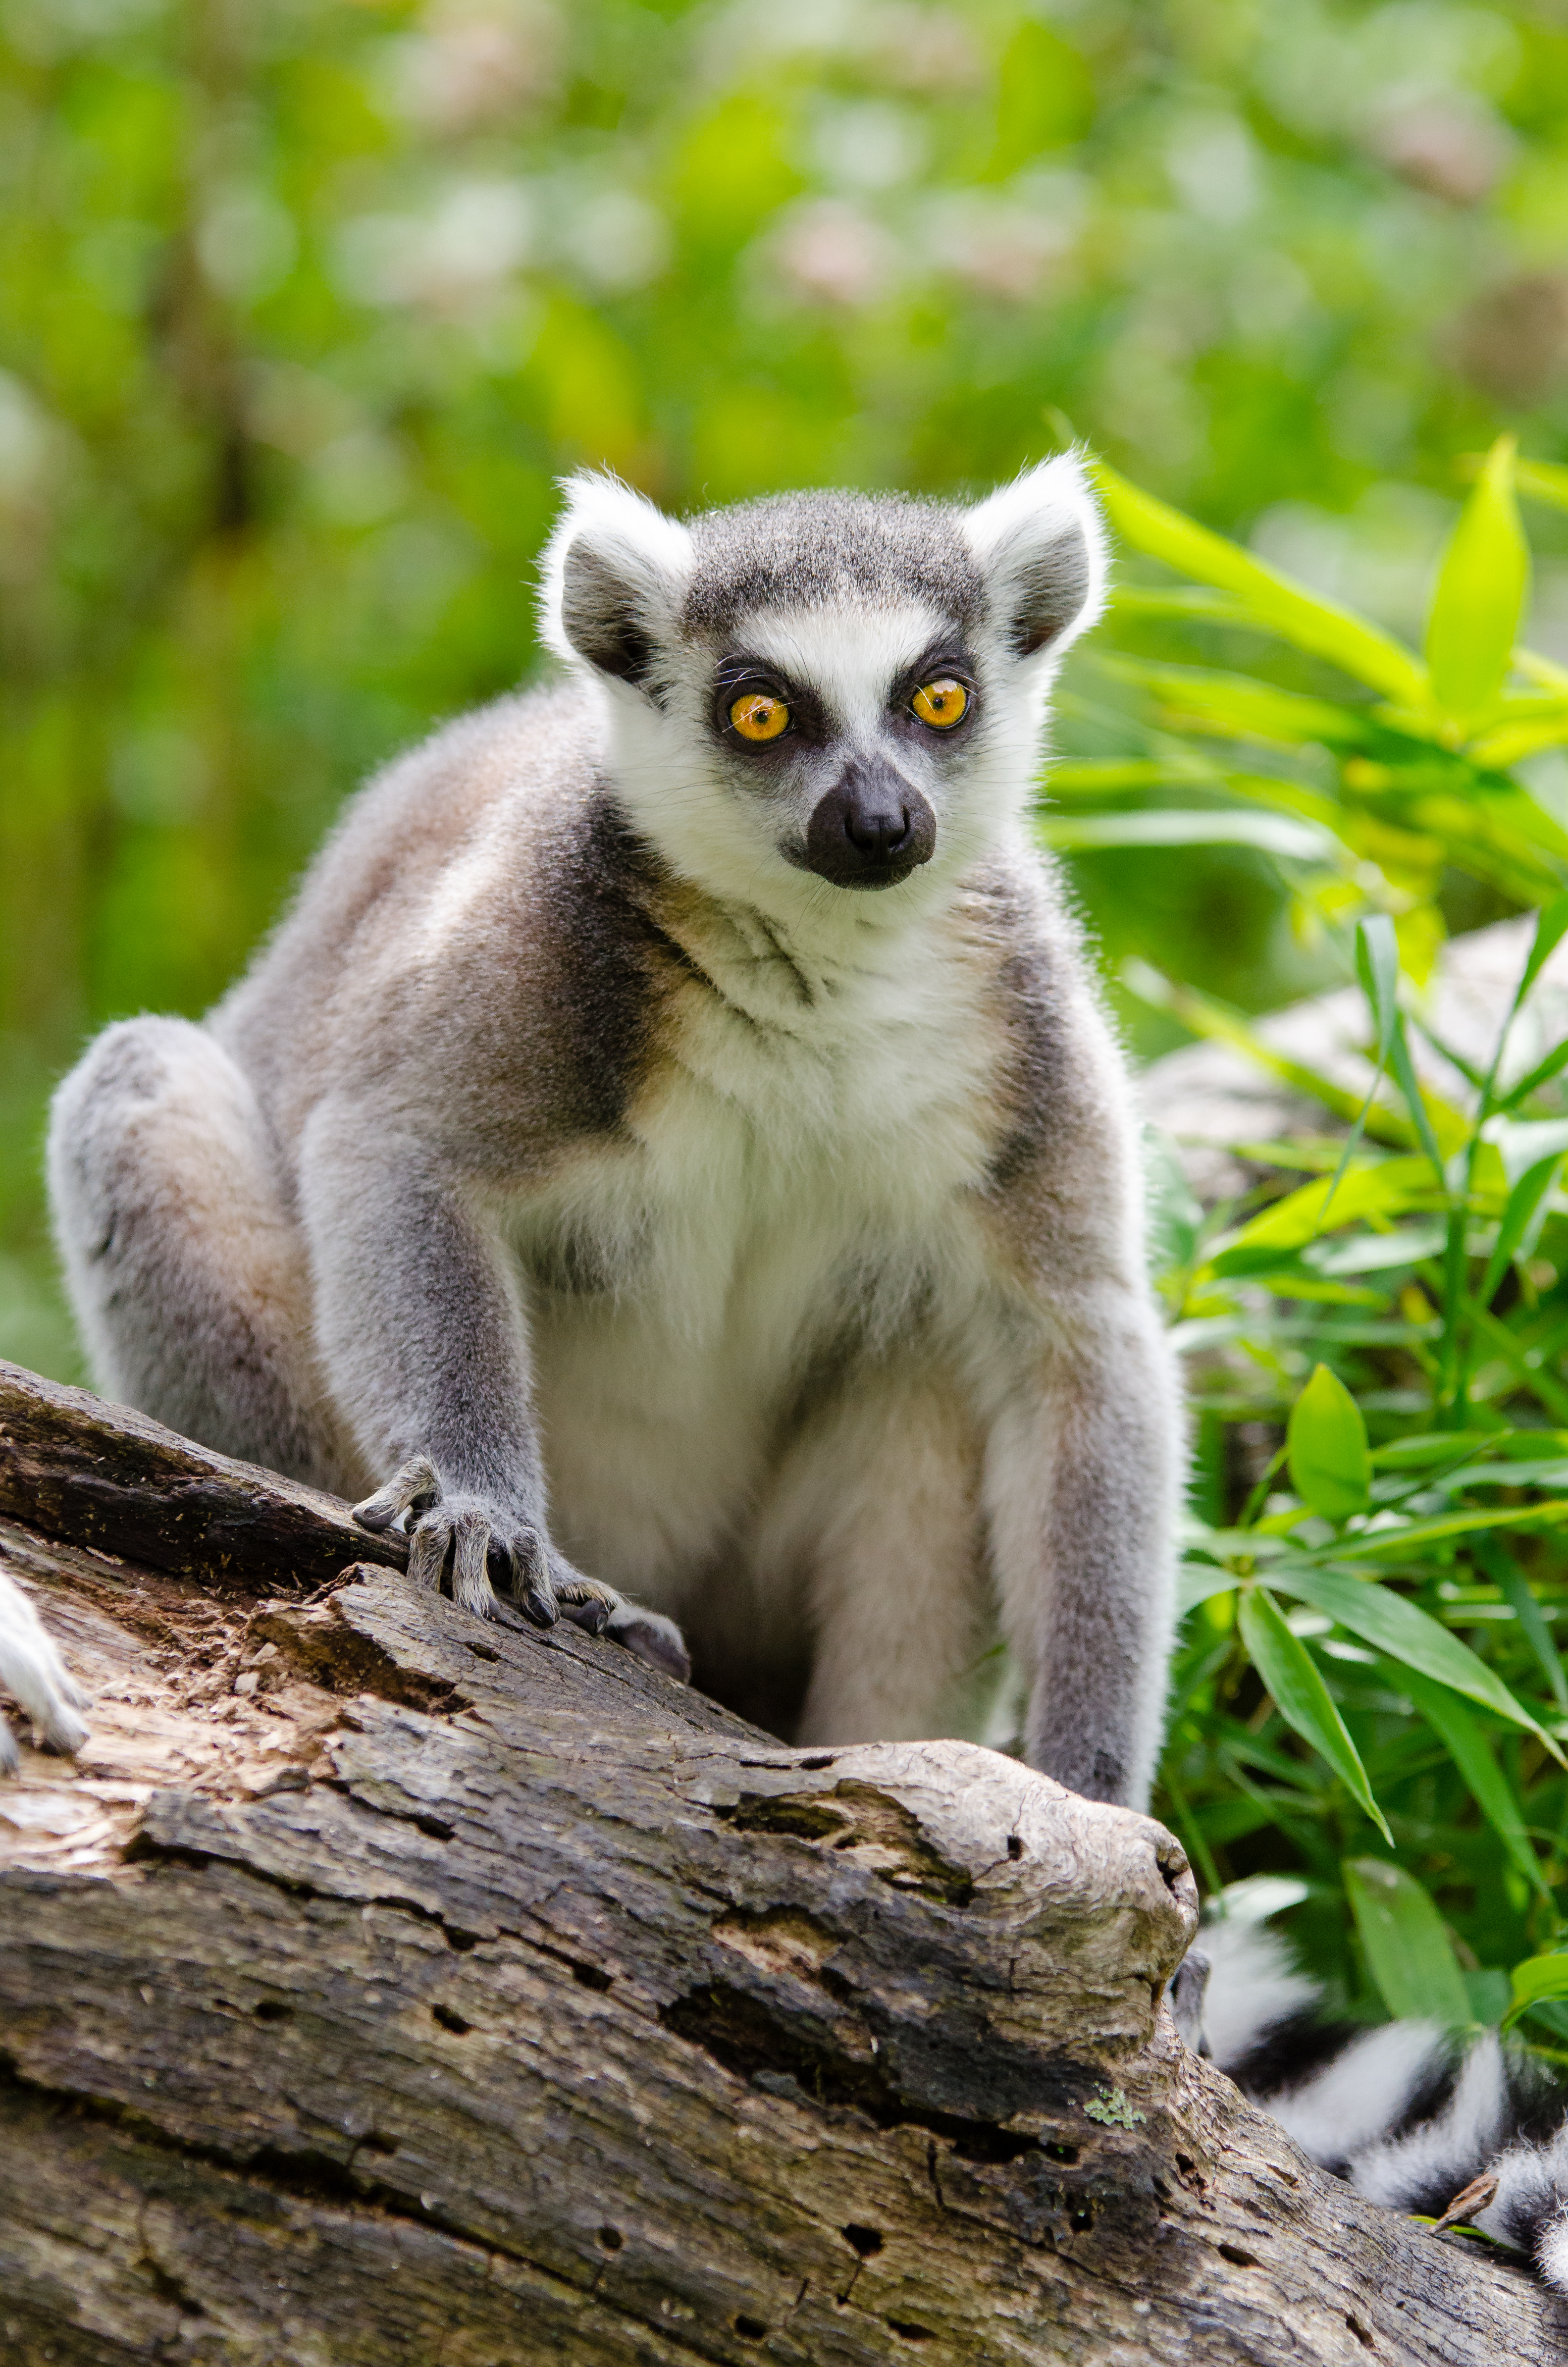
nature, animal, wildlife, zoo, mammal, fauna, primate, squirrel monkey, madagascar, vertebrate, lemur